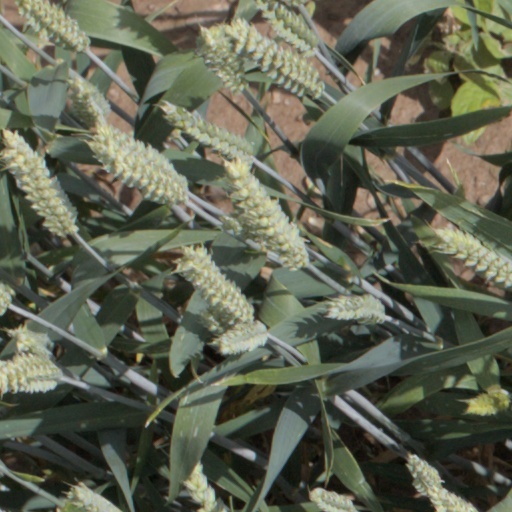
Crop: wheat